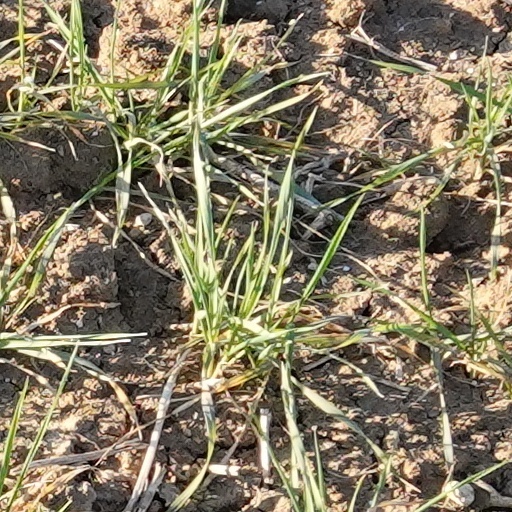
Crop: wheat